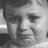
Emotion: sad